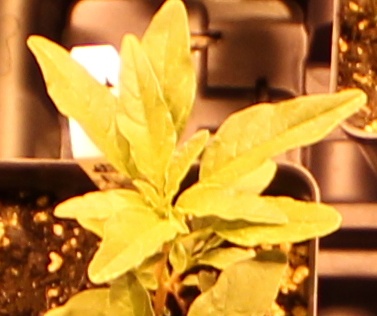
Label: Waterhemp